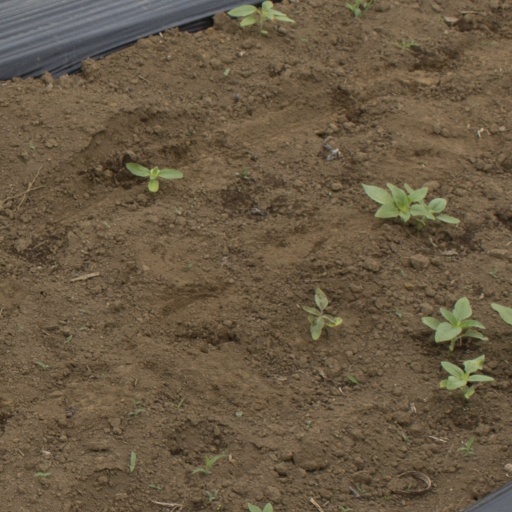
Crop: Jerusalem artichoke